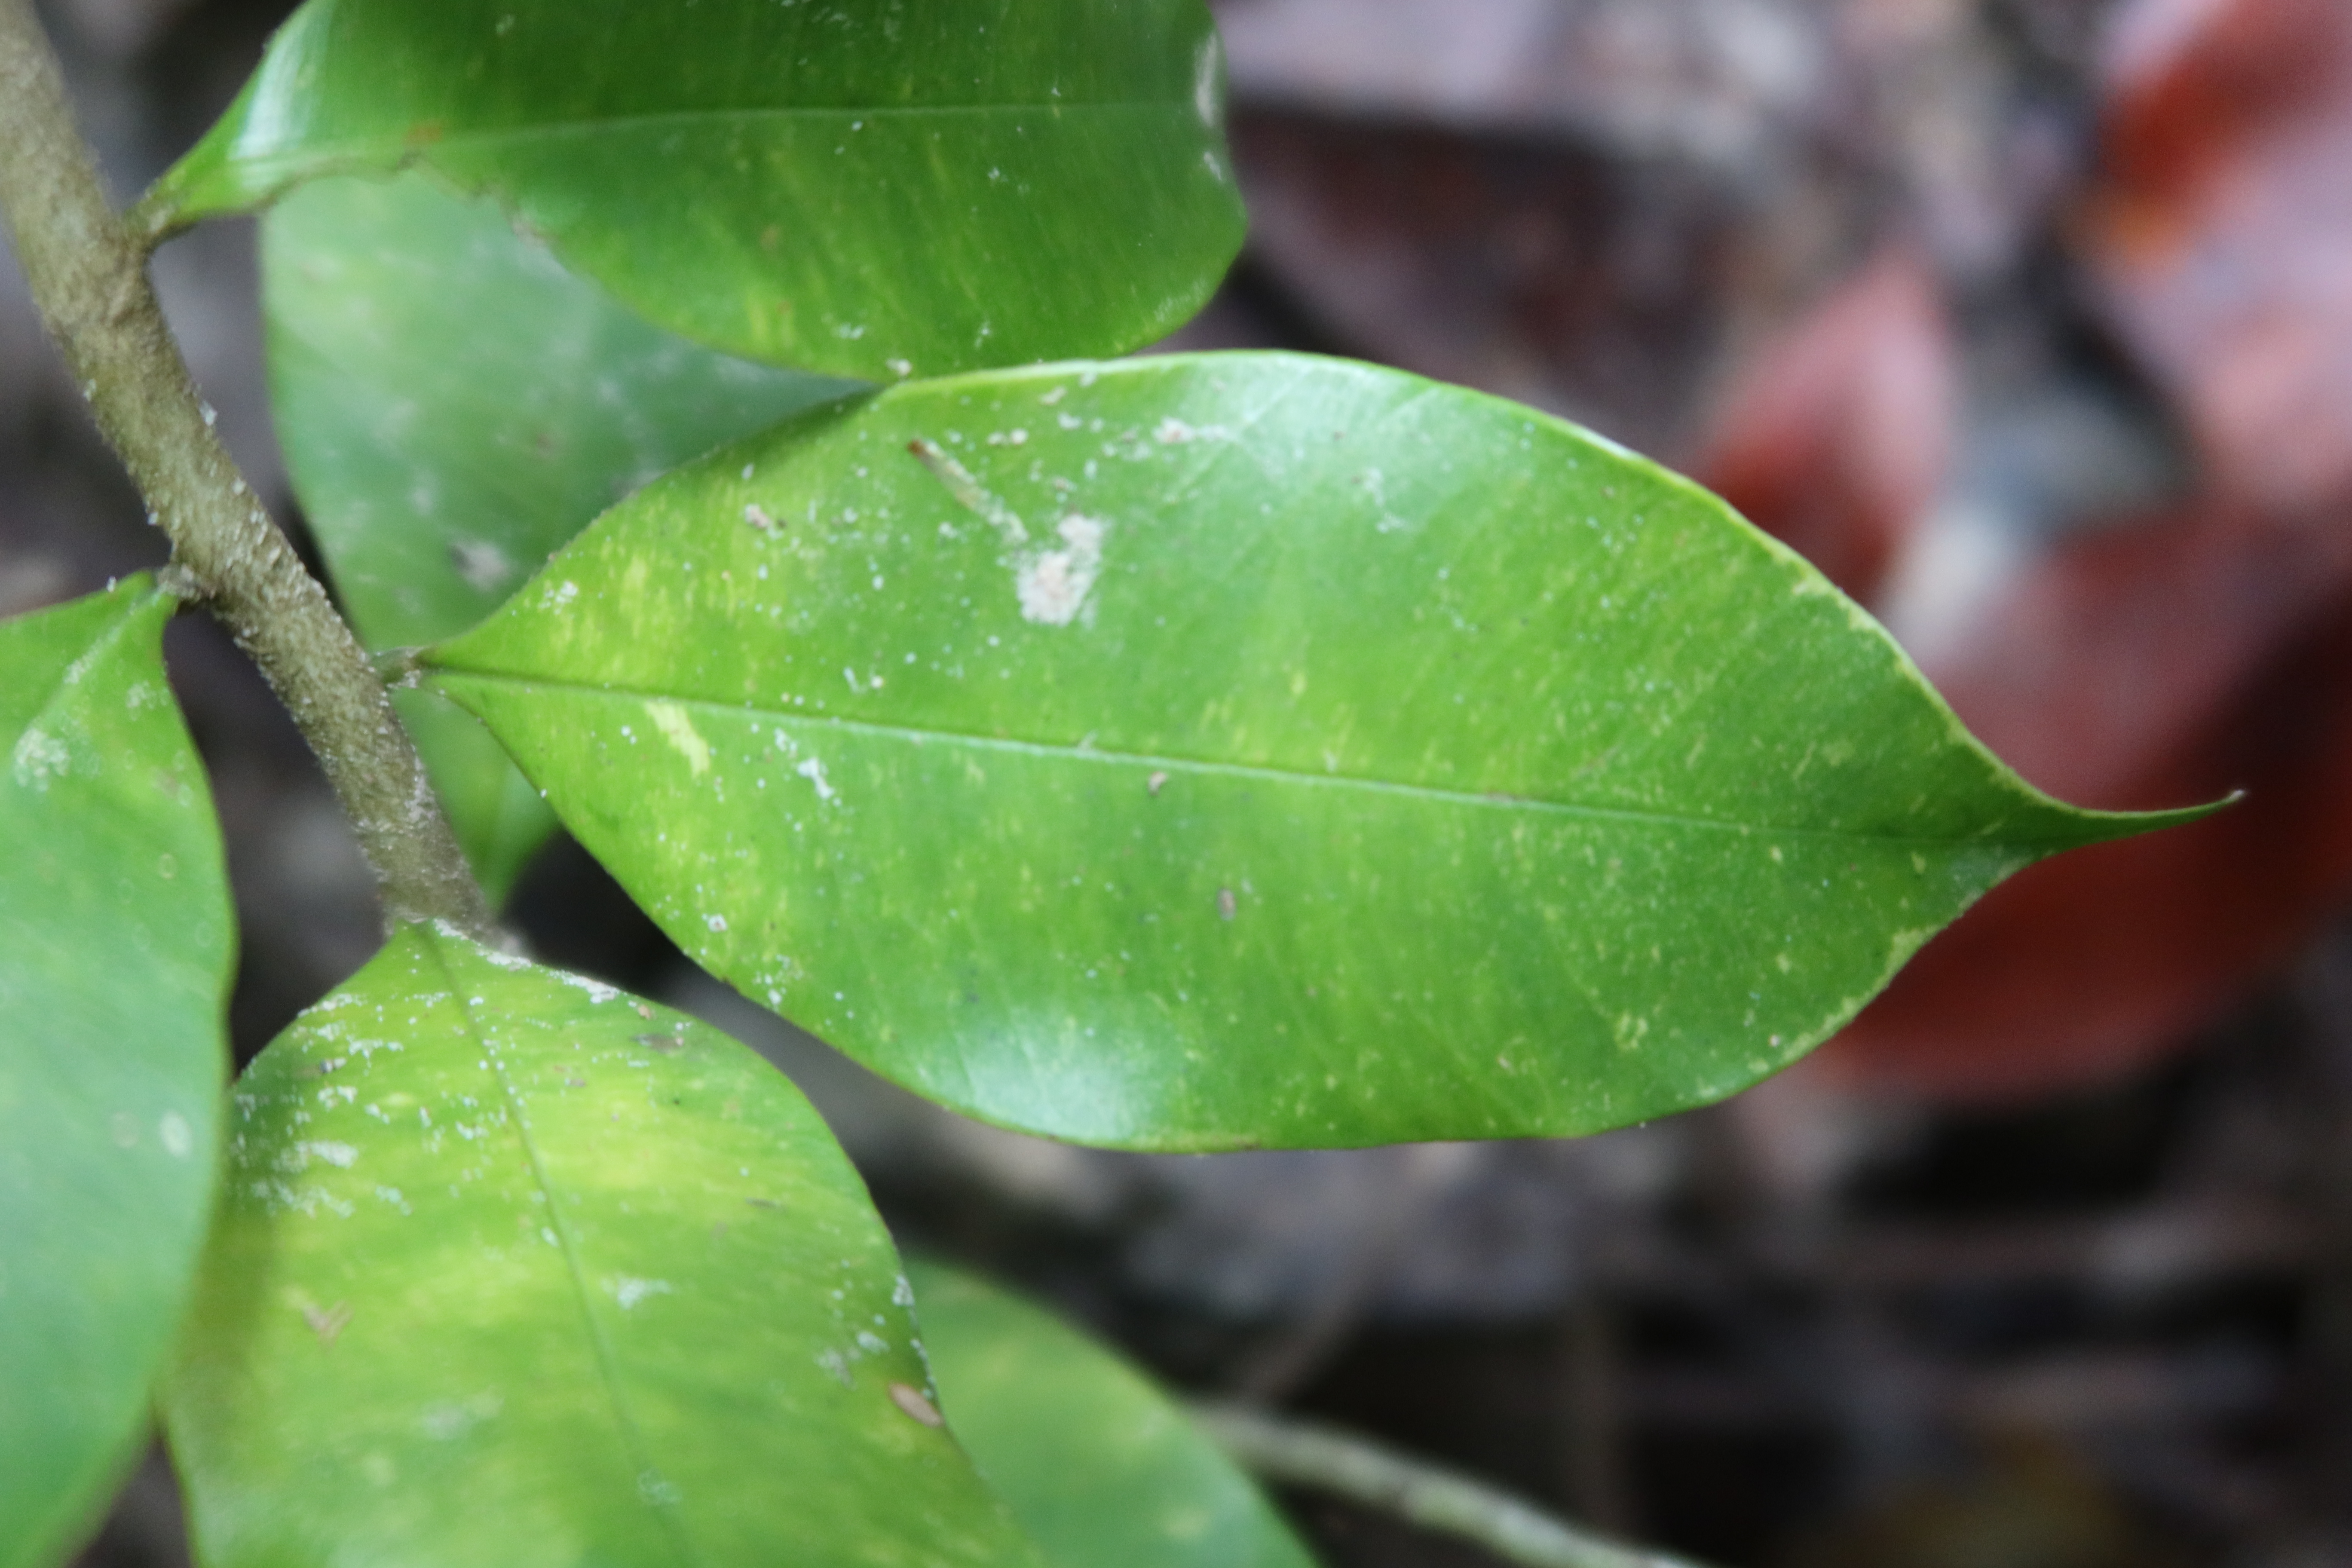
Label: Mealy bugs